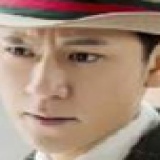
diễn viên Tần Tuấn Kiệt